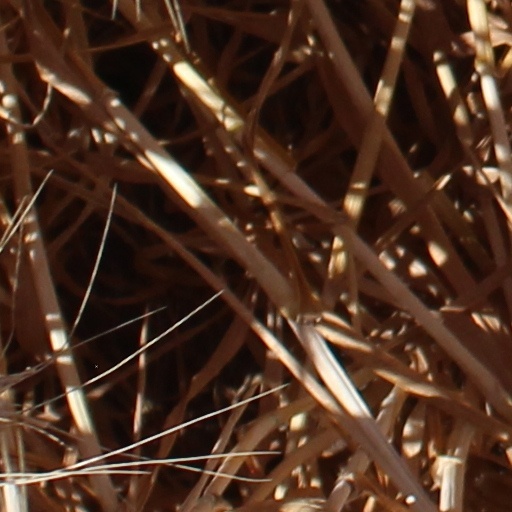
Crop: wheat